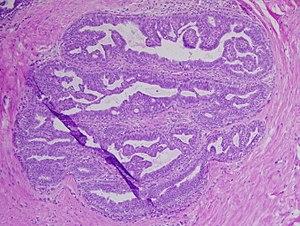
Le papillome est une petite tumeur bénigne constituée d'axes conjonctifs bordés par des cellules épithéliales.